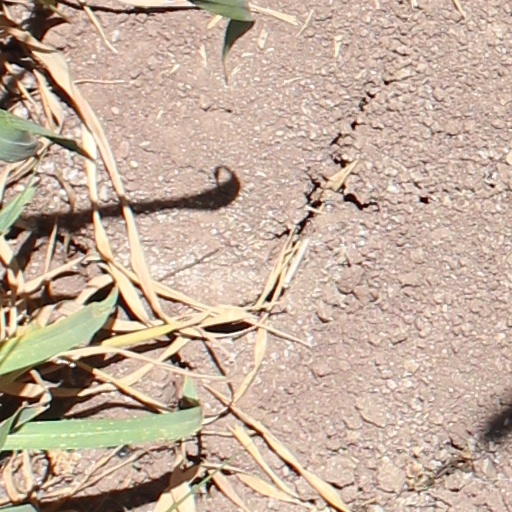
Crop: wheat